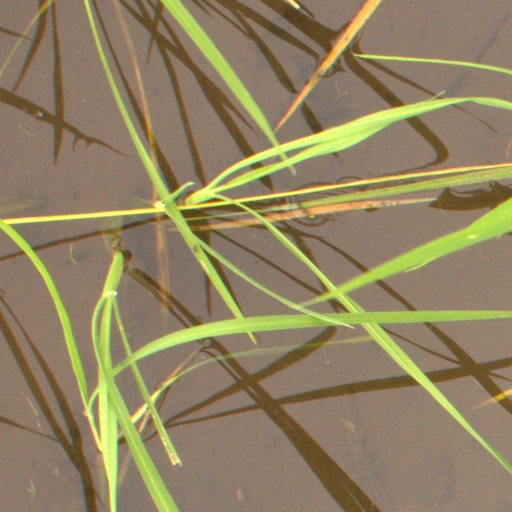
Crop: rice